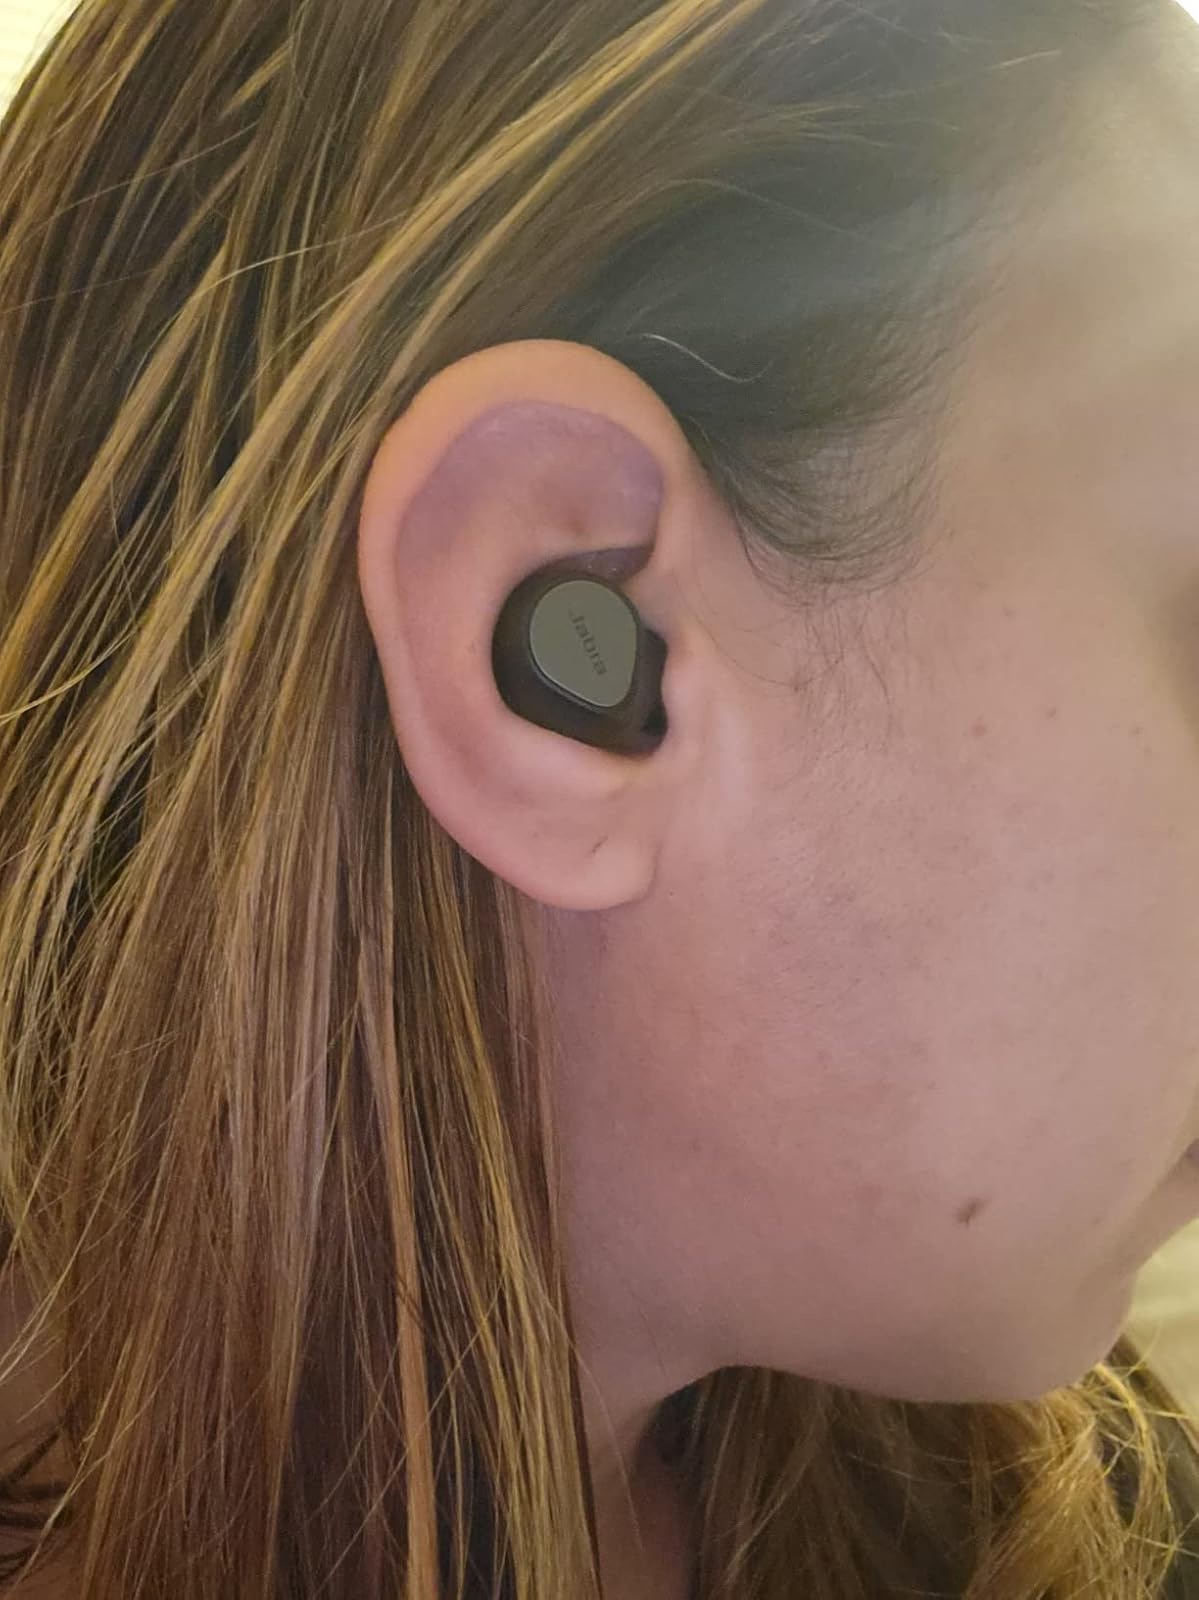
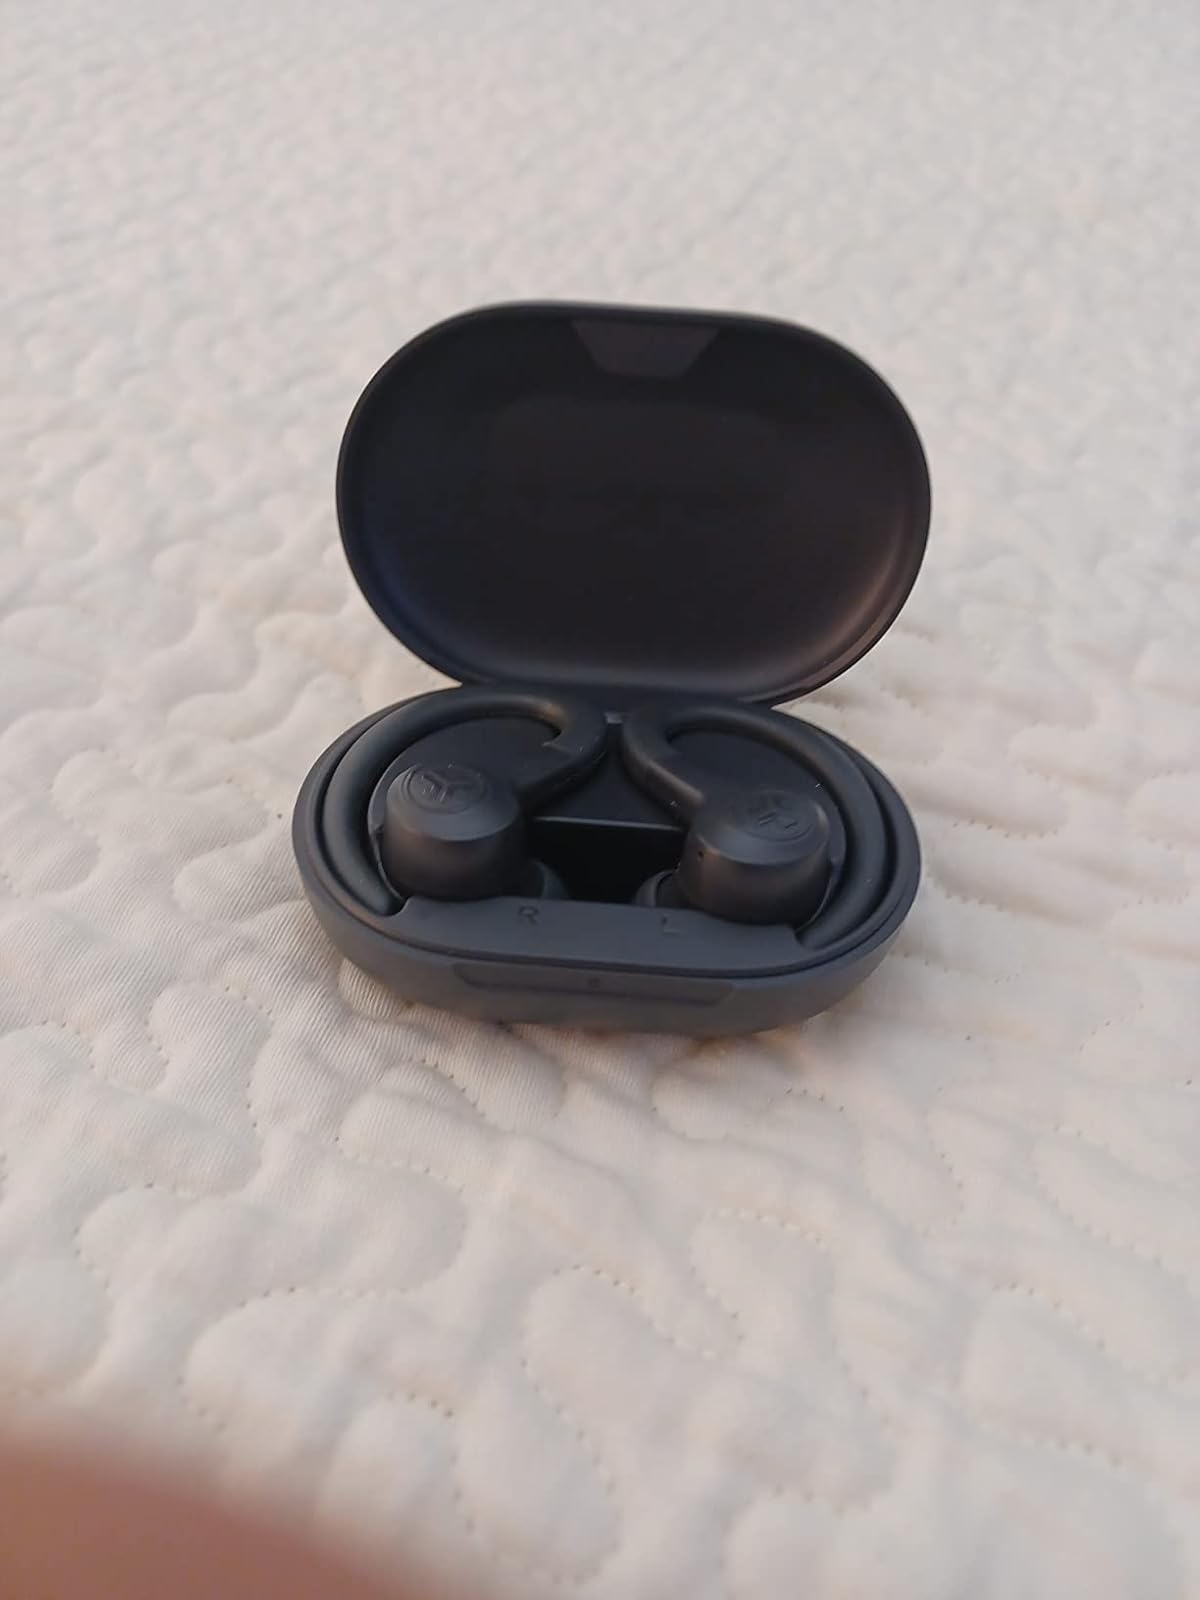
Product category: earbuds
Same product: no